Rans Designs

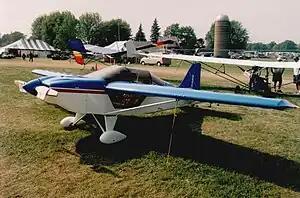
Rans S-10 Sakota

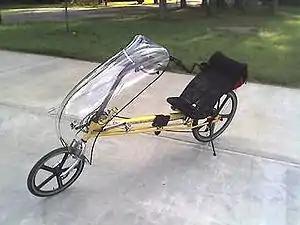
Rans V2 Formula long wheelbase recumbent bicycle fitted with a fairing

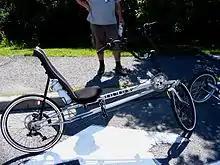
Rans V long wheelbase recumbent bicycle

Rans was also known as a leading designer, manufacturer and marketer of upright and recumbent bicycles. In 2011 the bike line included 16 crank forward upright bike models, 16 recumbents, three tandems and one delta tricycle.